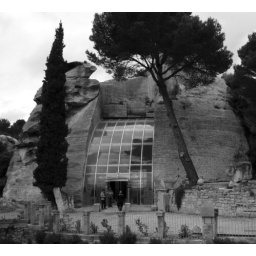
window in the rock